Sensing Murder

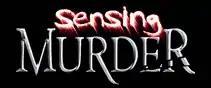

Sensing Murder is a television show in which three psychics are asked to act as psychic detectives to help provide evidence that might be useful in solving famous unsolved murder cases by communicating with the deceased victims. The program format was developed in 2002 by Nordisk Film TV in Denmark and has been sold to many countries including Australia, Belgium, Canada, Hungary, the Netherlands, New Zealand, Norway, Sweden, and the US. In 2004, Granada Entertainment bought the US rights. The New Zealand (TVNZ 2) series first aired in 2006 and was hosted by Rebecca Gibney. On 17 January 2017, it was announced that Amanda Billing would be the new host for the Australia/New Zealand version.